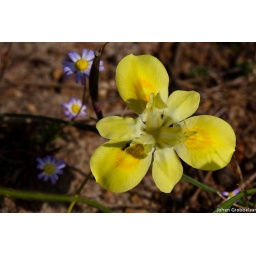
A member of the iridicae family and indigenous to South Africa.Seen in a field near our house